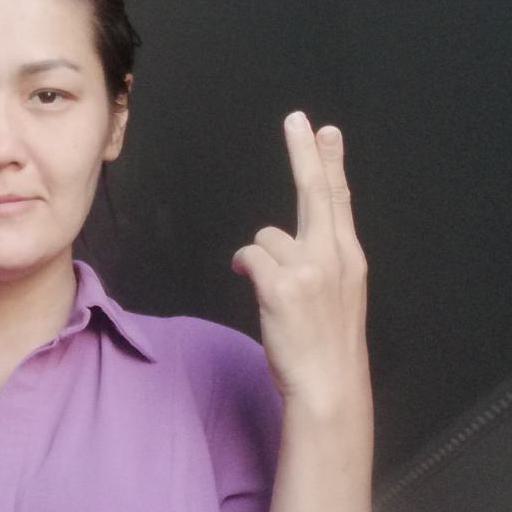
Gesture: two_up_inverted